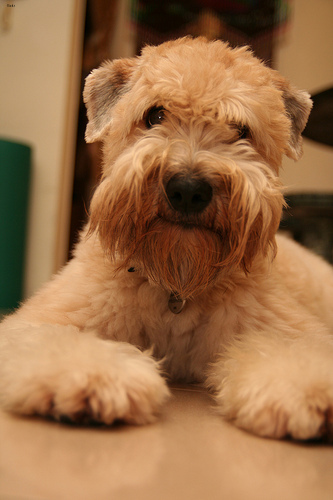
Breed: wheaten terrier